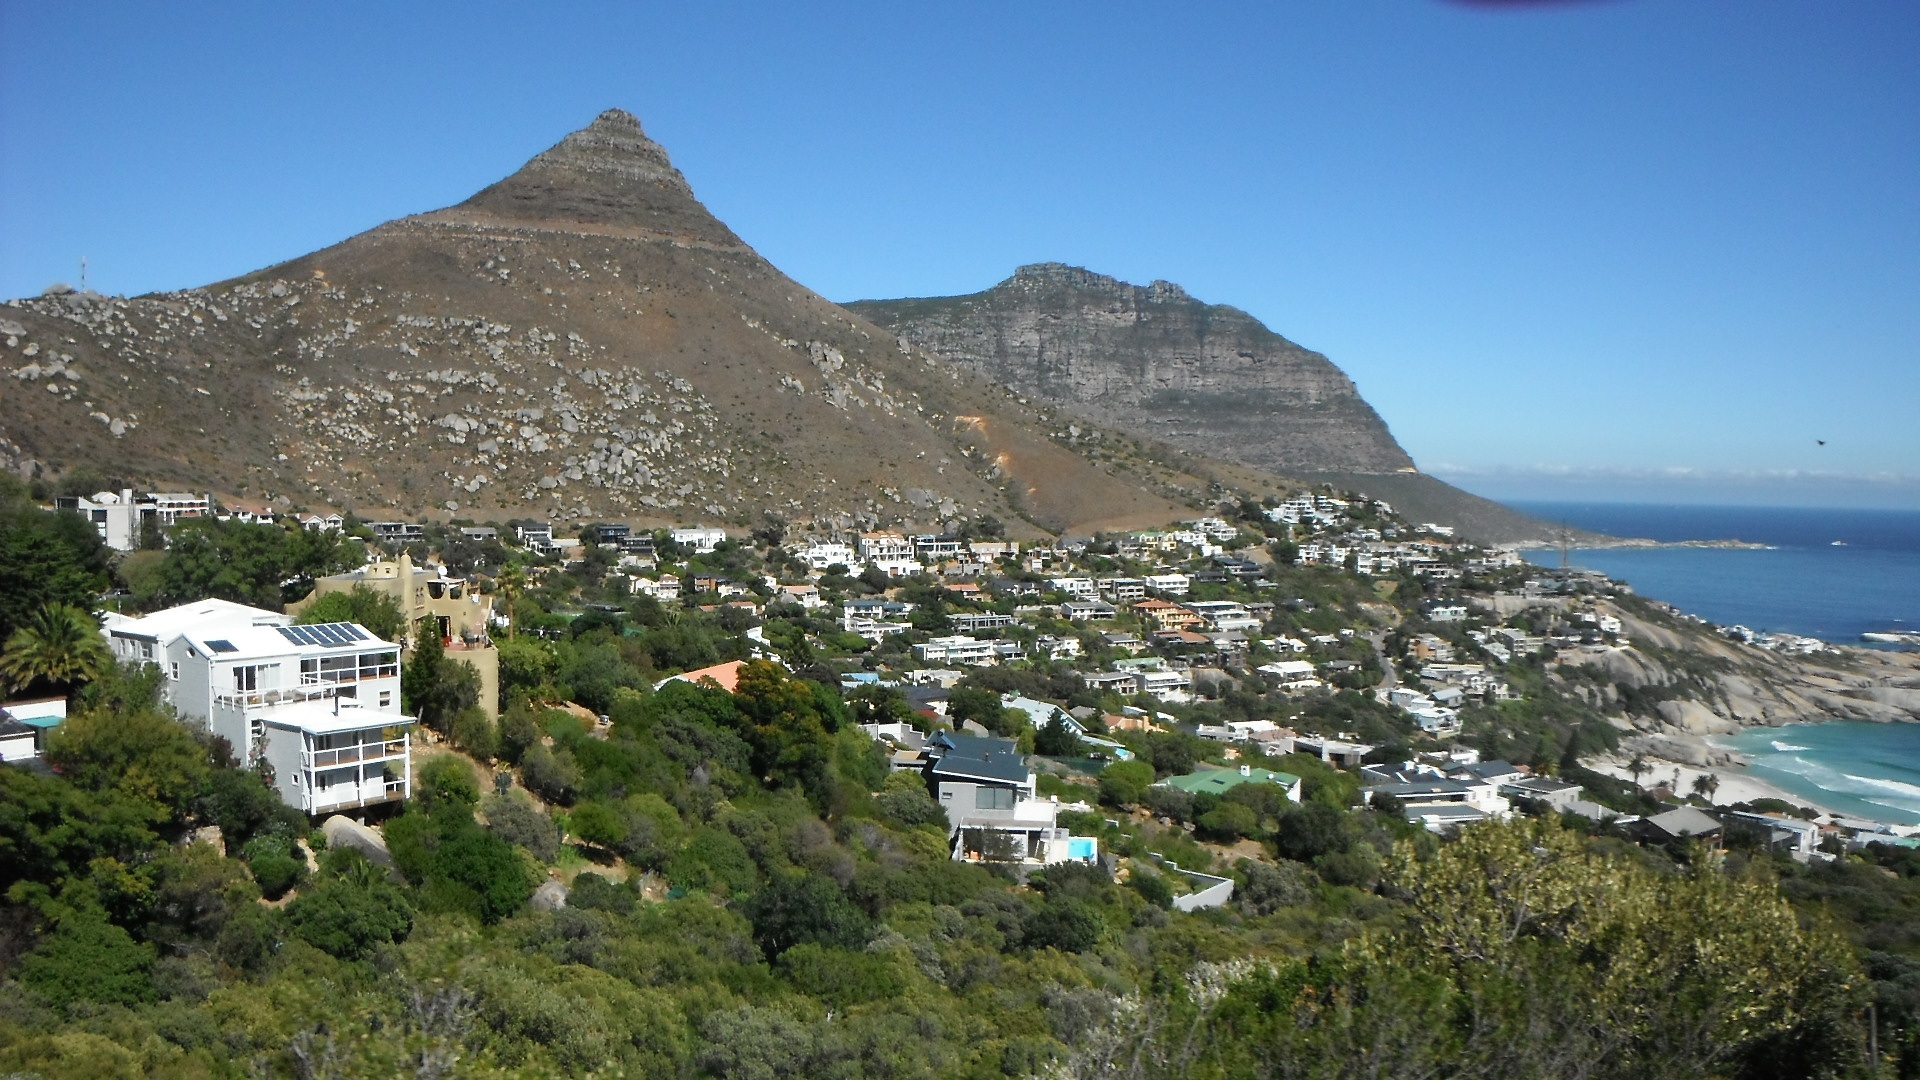
landscape, sea, coast, water, nature, mountain, hill, town, mountain range, vacation, village, bay, terrain, alps, plateau, costa, cape, landform, aerial photography, geographical feature, mountainous landforms